Diana Ross

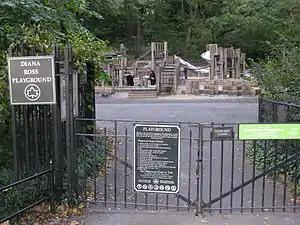
The Diana Ross Playground

On July 21, 1983, Ross performed a free concert on Central Park's Great Lawn, aired live worldwide by Showtime. Proceeds of the concert would be donated to build a playground in the singer's name. Midway through the beginning of the show, a torrential downpour began. Ross tried to continue performing, but the severe weather forced the show to be stopped after 45 minutes. Ross urged the large crowd to exit the venue safely, promising to perform the next day.